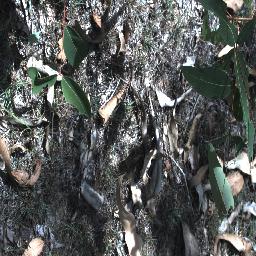
Label: negative